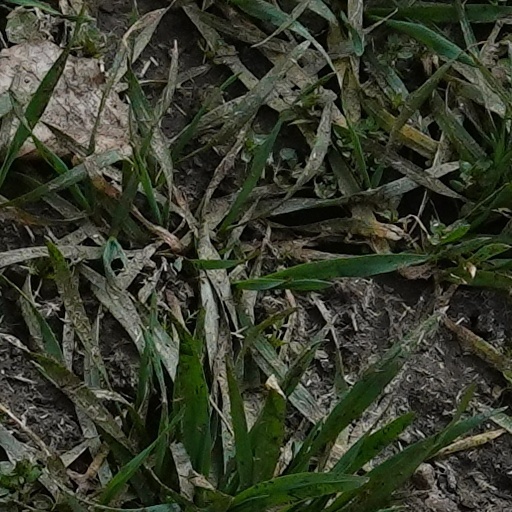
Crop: wheat